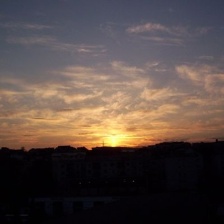
Cloud type: Altocumulus